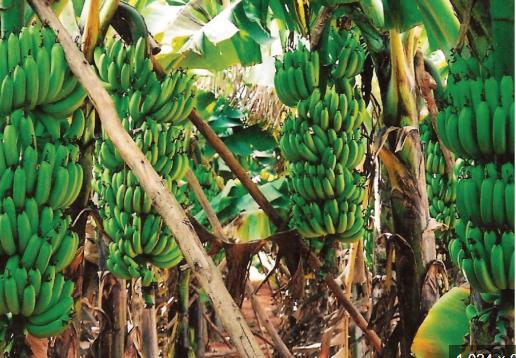
Mimea mingi ya migomba iliyopandwa vizuri katika shamba, huku mingine ikiwa tayari imebeba mikungu yenye ndizi nyingi, ambayo imeshikiliwa kwa miti. Ipo tayari kwa ajili ya kuvunwa na kwenda kuuzwa sokoni.